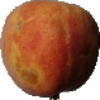
Label: Peach 1